Judge Joe Brown

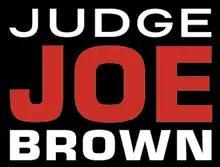

Judge Joe Brown is an American arbitration-based reality court show starring former Shelby County, Tennessee criminal court judge Joseph B. Brown. The series premiered on September 14, 1998 and ended on May 22, 2013 for a total of 15 seasons. Joe Brown was the second highest paid daytime television personality behind "Judge Judy" during the time the show was running.